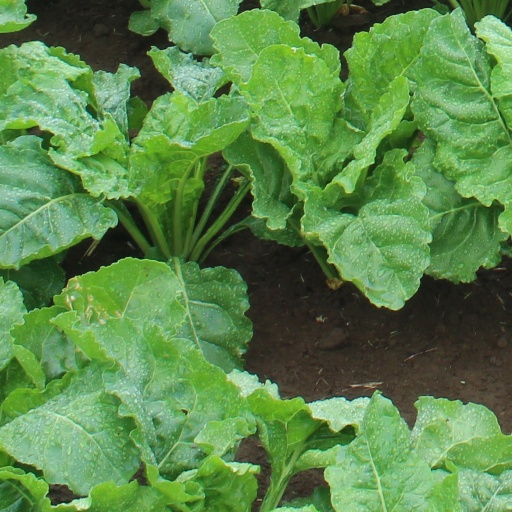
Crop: sugar beet